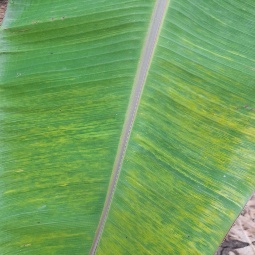
Label: Sulphur